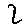
Label: 2